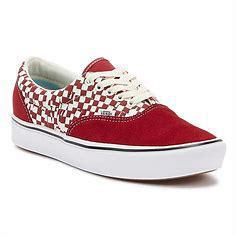
Brand: Vans
Model: Comfycush Era